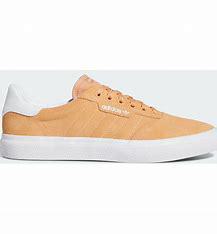
Brand: Adidas
Model: 3MC